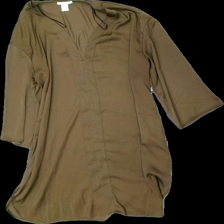
View: front
Type: Dress
Category: Ladies
Brand: H&M
Colors: Brown
Material: 100% cotton
Cut: Regular
Size: 40
Season: All
Price range: 50-100
Recommended usage: Reuse